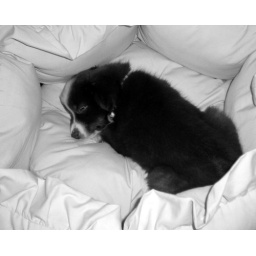
Wicket, my friends' 8 week-old miniature Australian shepherd, napping in her little pink bed like the princess she is.